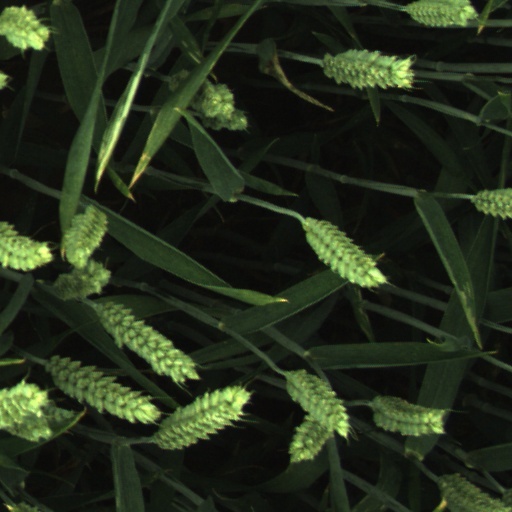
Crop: wheat